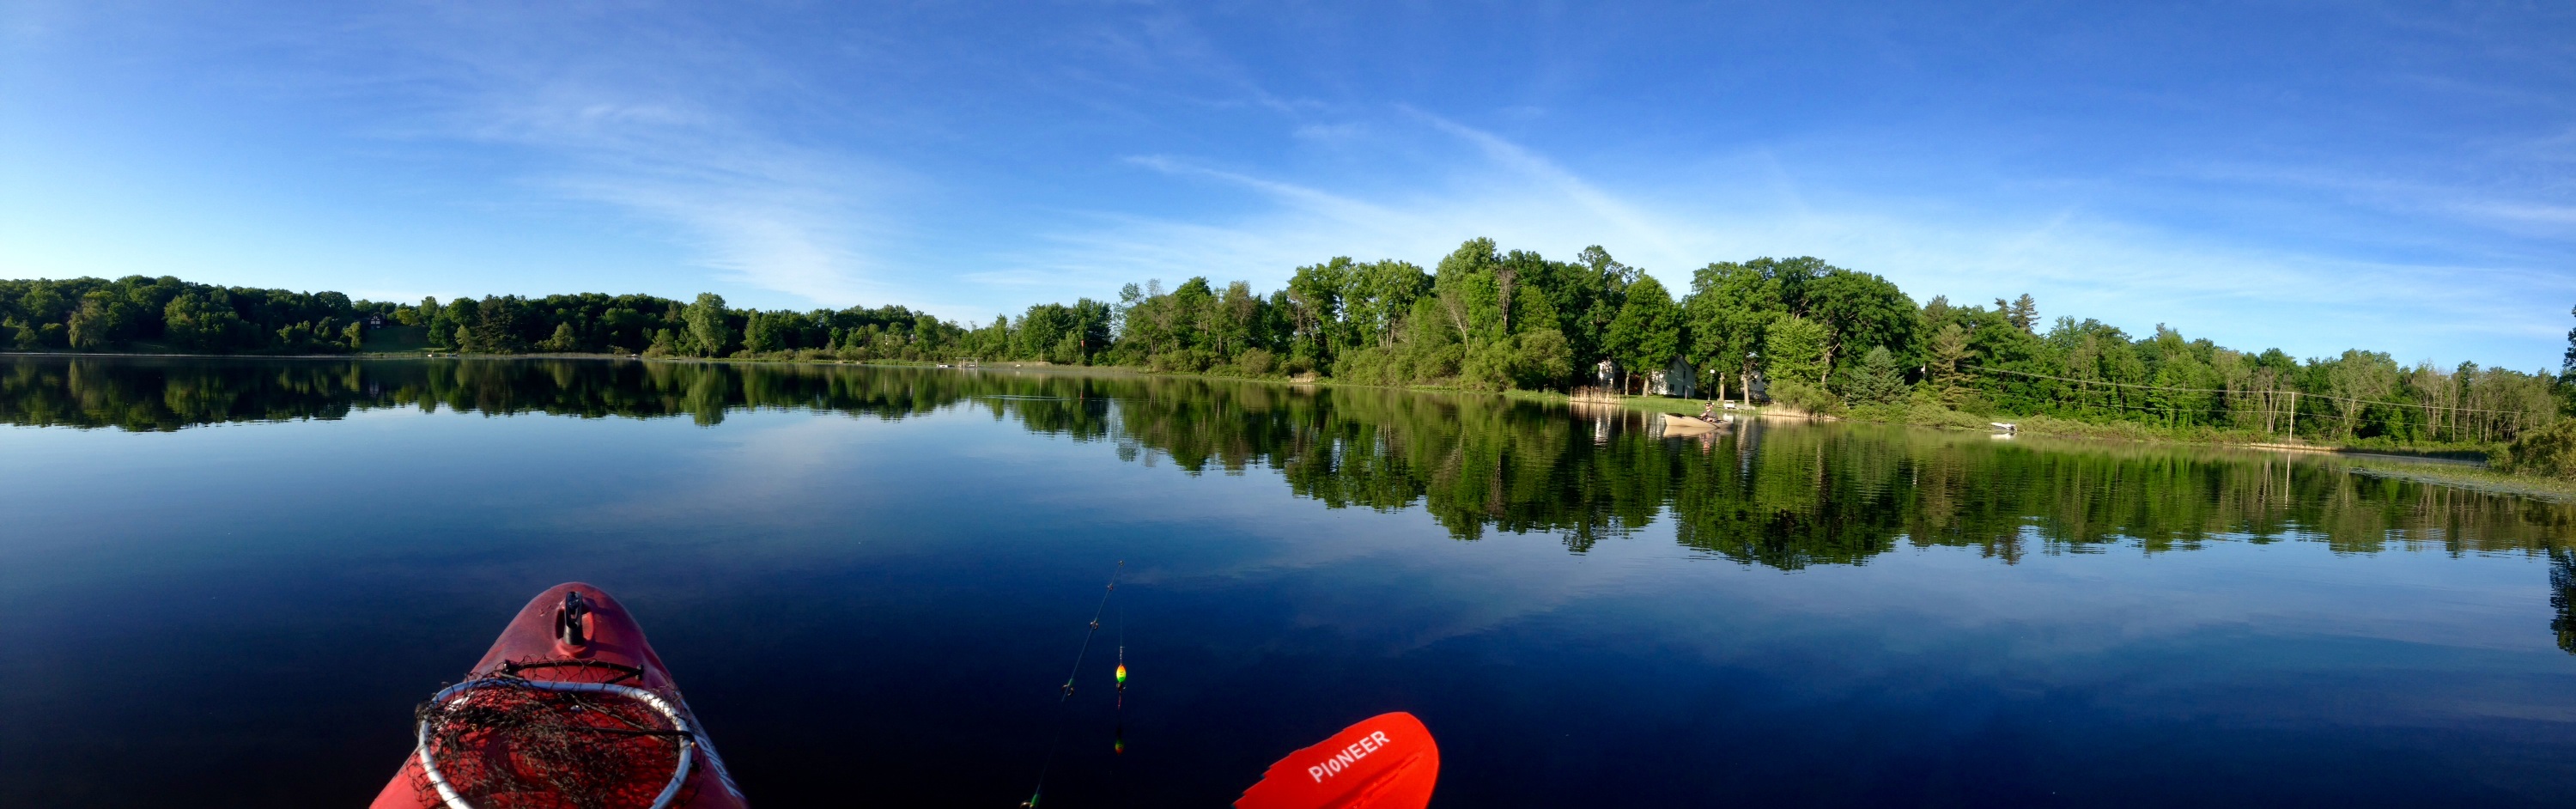
tree, water, nature, outdoor, cloud, boat, lake, view, panorama, summer, travel, panoramic, green, reflection, scenic, natural, scenery, reservoir, kayak, sunny, day, scene, loch